Robin Gibb

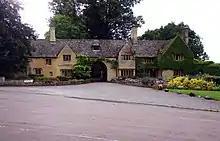
Gatehouse of the Prebendal, Gibb's house in Thame, Oxfordshire

Robin Hugh Gibb was born on 22 December 1949 in Jane Crookall Maternity Home in Douglas, Isle of Man, to Barbara Gibb (née Pass) and Hugh Gibb. He was the fraternal twin of Maurice Gibb and was the older of the two by 35 minutes. Apart from Maurice, he had one sister, Lesley Evans, and two brothers, Barry and Andy. As children in Manchester, Gibb and his brothers began committing crimes such as petty burglary and arson.